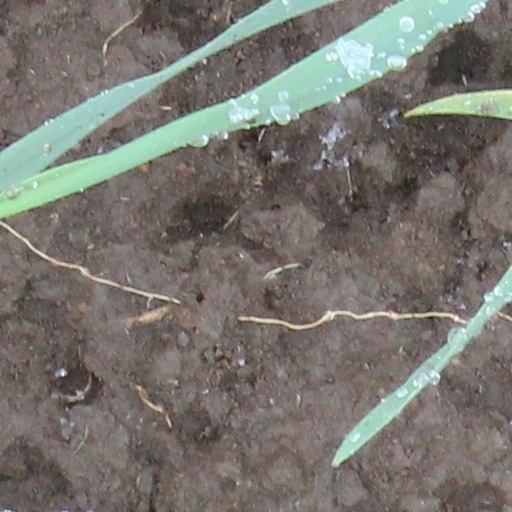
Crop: wheat